Instead of Evidence

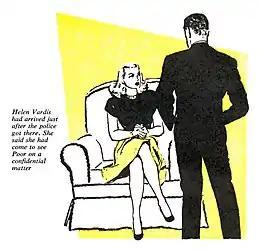
Helen Vardis had arrived just after the police got there. She said she had come to see Poor on a confidential matter.

That evening, Inspector Cramer calls Wolfe with news that Poor is dead, his head blown apart by an exploding cigar in his own apartment. Visiting the scene, Archie learns from Martha that she and Poor had started off to visit Blaney at his estate in White Plains for a business discussion, but Poor had decided during the trip not to go. She left him at a tavern along the way, went to the meeting alone, and picked him up on the return trip. Once back in the apartment, he had opened a fresh box of cigars and lit one, but it exploded with great force and killed him. Archie also meets Joe Groll, the foreman at the company's factory, and Helen Vardis, an employee. Blaney also arrives at the scene and is shocked to see Poor's remains.